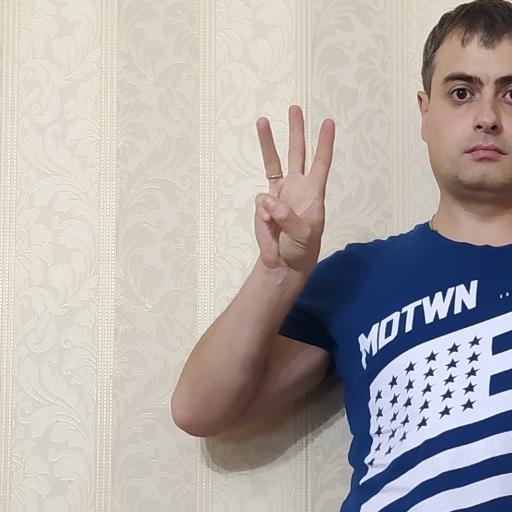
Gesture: three